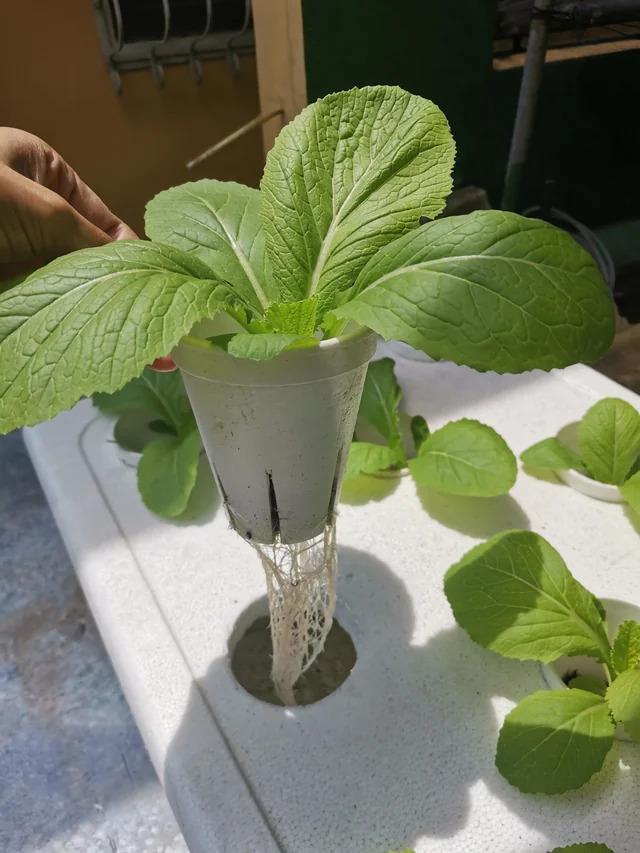
Huu ni mmea wa mboga labda kabichi au spinachi uliopandwa kwenye kikombe cheupe sehemu ya mfumo wa [cs] hydroponics [cs]. Mizizi ya mimea inaonekana kupitia shimo la kikombe. Mkono unaonekana uking'oa mmea mwingine mdogo karibu nayo.